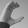
ASL letter: C